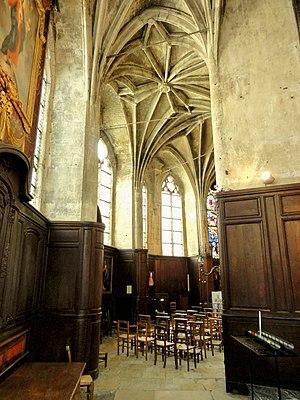
Déambulatoire, 4e travée (nord-est), vue vers le sud.
L'église Saint-Jacques est une église catholique paroissiale de style gothique située à Compiègne, dans l'Oise, en France. Elle est inscrite en 1998 sur la liste du patrimoine mondial par l'UNESCO au titre des chemins de Saint-Jacques-de-Compostelle en France. C'est un édifice de taille moyenne, d'une longueur totale de 51 m, issu de deux périodes distinctes : le chœur, le transept et la nef avec ses bas-côtés ont été bâtis entre 1235 et 1270, sauf la partie haute de la nef ; cette dernière, le clocher, les chapelles le long des bas-côtés et le déambulatoire ont été ajoutés entre 1476 et le milieu du XVIᵉ siècle. Ces extensions reflètent le style gothique flamboyant, sauf le lanternon au sommet du clocher, qui est influencé par la Renaissance. Le clocher est une œuvre remarquable, tout comme le chœur et le transept, qui quant à eux représentent les parties les plus anciennes de l'église et sont une intéressante illustration du style pré-rayonnant. L'intérieur de l'église est marqué par les transformations de la fin de l'Ancien Régime, portant notamment sur un revêtement en marbre du chœur et un habillement des piliers de la nef par des boiseries.